Wolf attack

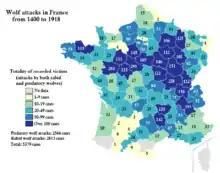
Map showing the number of wolf attacks in France by "département" from 1400 to 1918

Experts categorize non-rabid attacks based on the behavior of the victims prior to the attack and the motivations of the wolf.